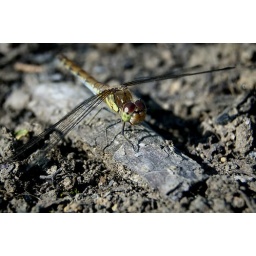
Dragonfly sat in a flower bed in Clyne Gardens.